Persepolis

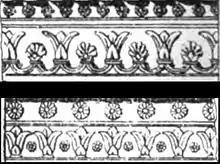
Frieze designs at Persepolis

In 316 BC, Persepolis was still the capital of Persia as a province of the great Macedonian Empire (see Diodorus Siculus xix, 21 seq., 46; probably after Hieronymus of Cardia, who was living about 326). The city must have gradually declined in the course of time. The lower city at the foot of the imperial city might have survived for a longer time; but the ruins of the Achaemenids remained as a witness to its ancient glory.